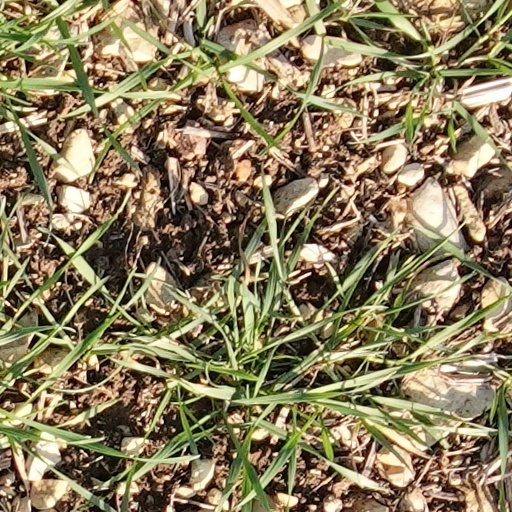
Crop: wheat